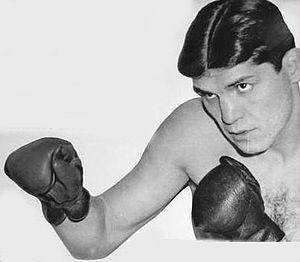
Carlo Orlandi
Carlo Orlandi var en italiensk bokser som deltog i de olympiske lege 1928 i Amsterdam.